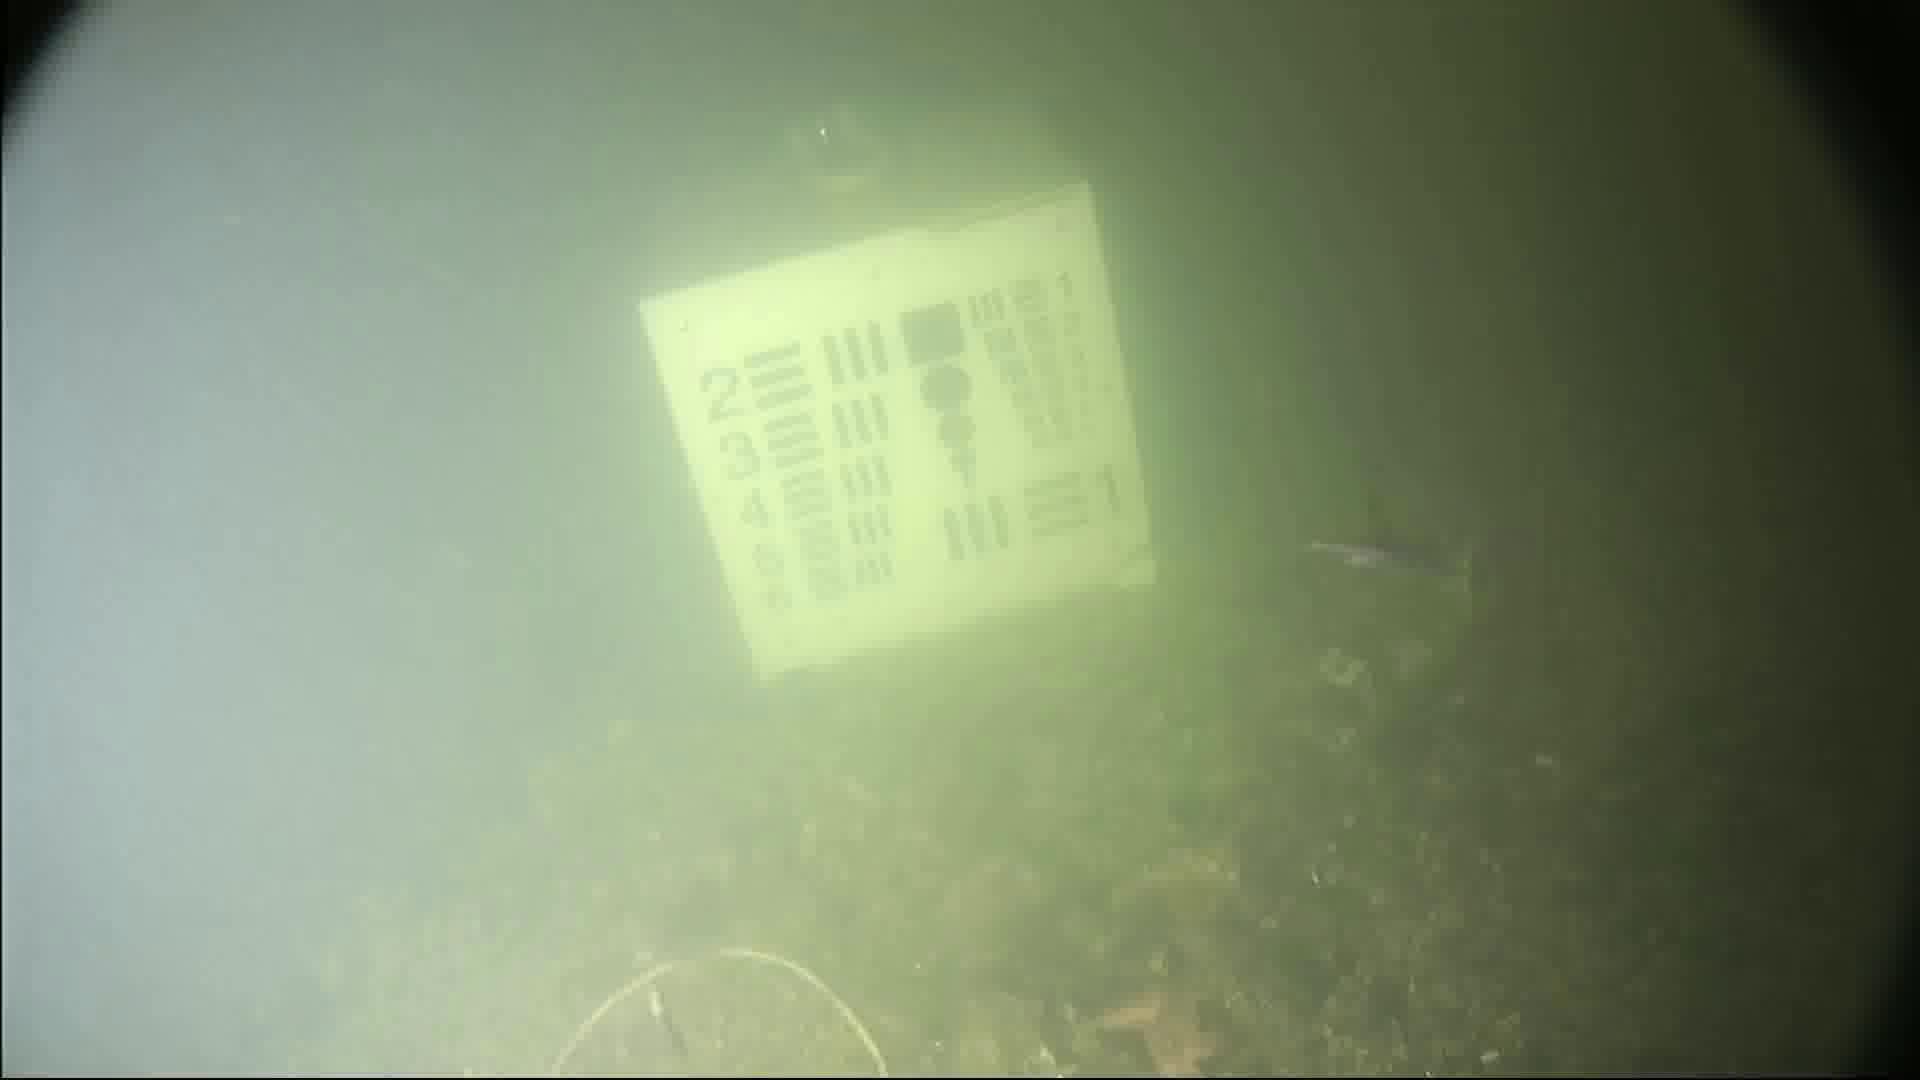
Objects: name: small_fish
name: starfish